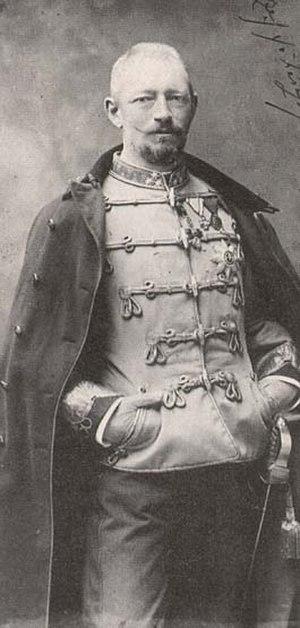
Joseph Charles Louis de Habsbourg-Lorraine, archiduc d’Autriche et comte palatin de Hongrie, est né le 12 mars 1833 à Presbourg, dans l’ancienne Hongrie, et est décédé le 13 juin 1905 à la Villa Giuseppe de Fiume, en Istrie. C’est le troisième chef de la branche hongroise de la famille impériale autrichienne mais également un botaniste et un philologue distingué.